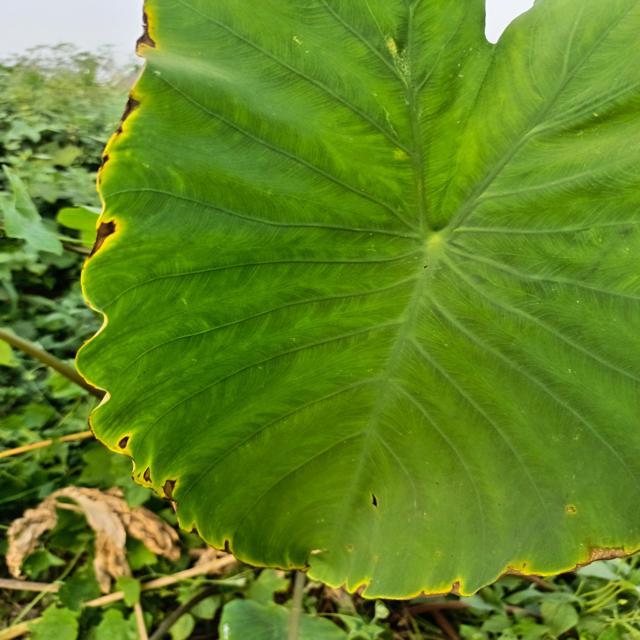
Label: Mid_Blight